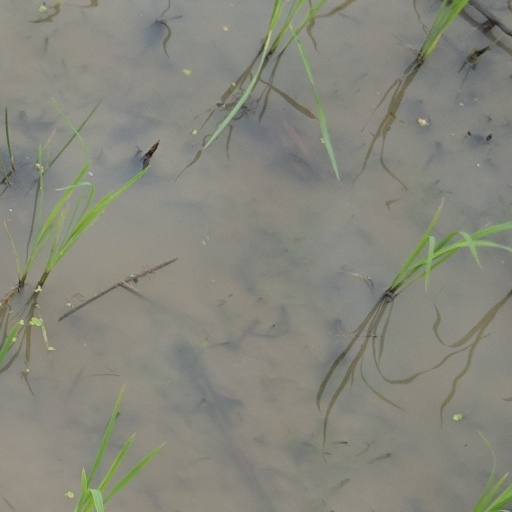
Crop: rice